Mazion

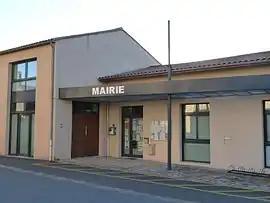
The town hall in Mazion

Mazion is a commune in the Gironde department in Nouvelle-Aquitaine in southwestern France.